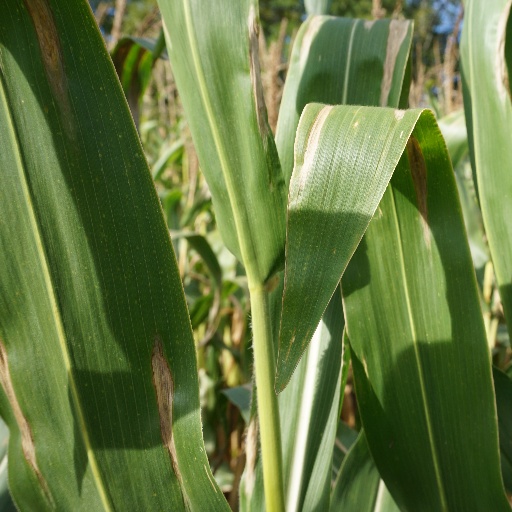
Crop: maize; corn